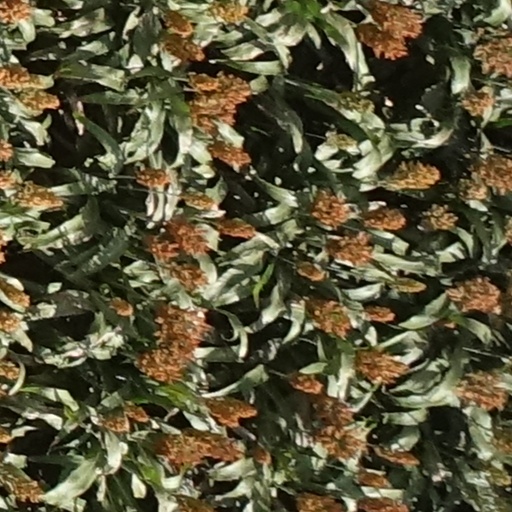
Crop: sorghum